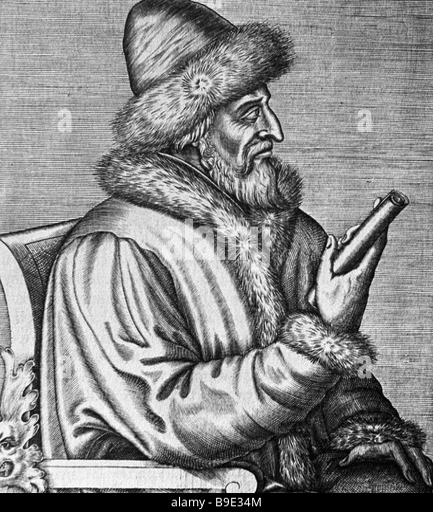
military commander a reproduction of a drawing